Trebeništa

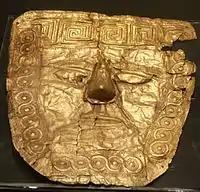
Gold funeral mask found in Trebeništa, 6th century BC

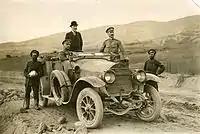
Bulgarian military and administrative personal at the necropolis in 1918.

Trebeništa is an ancient necropolis from the Iron Age (around the 7th century BC) southeast Illyria, near the northern shore of Lake Ohrid. The site is located near Trebeništa in modern-day North Macedonia. It is believed that the necropolis was used by the people from the nearby Illyrian town of Lychnidos. They are considered to have been the product of the local Illyrian population, which were attested in later historical sources and Hellenistic epigraphic material to have been the Dassaretii, also identified with the earlier Enchelei, who constituted the oldest known Illyrian kingdom. Some have hypothecised a Thracian influence, or a mixed Balkano-Aegean cultural expression. Archaeological material with gold-riches from the burials at Trebeništa, Aiani on the middle valley of the Haliacmon, and Sindos on the Thermaic Gulf, indicates substantial cultural continuity throughout the wider region, despite the fact that different tribes lived in the various areas of the whole region.